Ian Matos

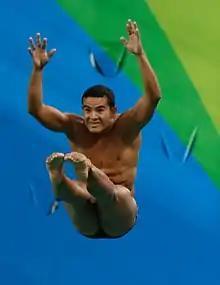
Matos at the 2016 Olympics

Ian Carlos Gonçalves de Matos (24 April 1989 – 21 December 2021), was a Brazilian diver. He competed in the men's synchronized 3 metre springboard at the 2016 Summer Olympics, where he and Luiz Outerelo finished 8th out of 8 teams. He won three bronzes at the 2010 South American Games. He died from lung infection on 21 December 2021, at the age of 32 in Rio de Janeiro.